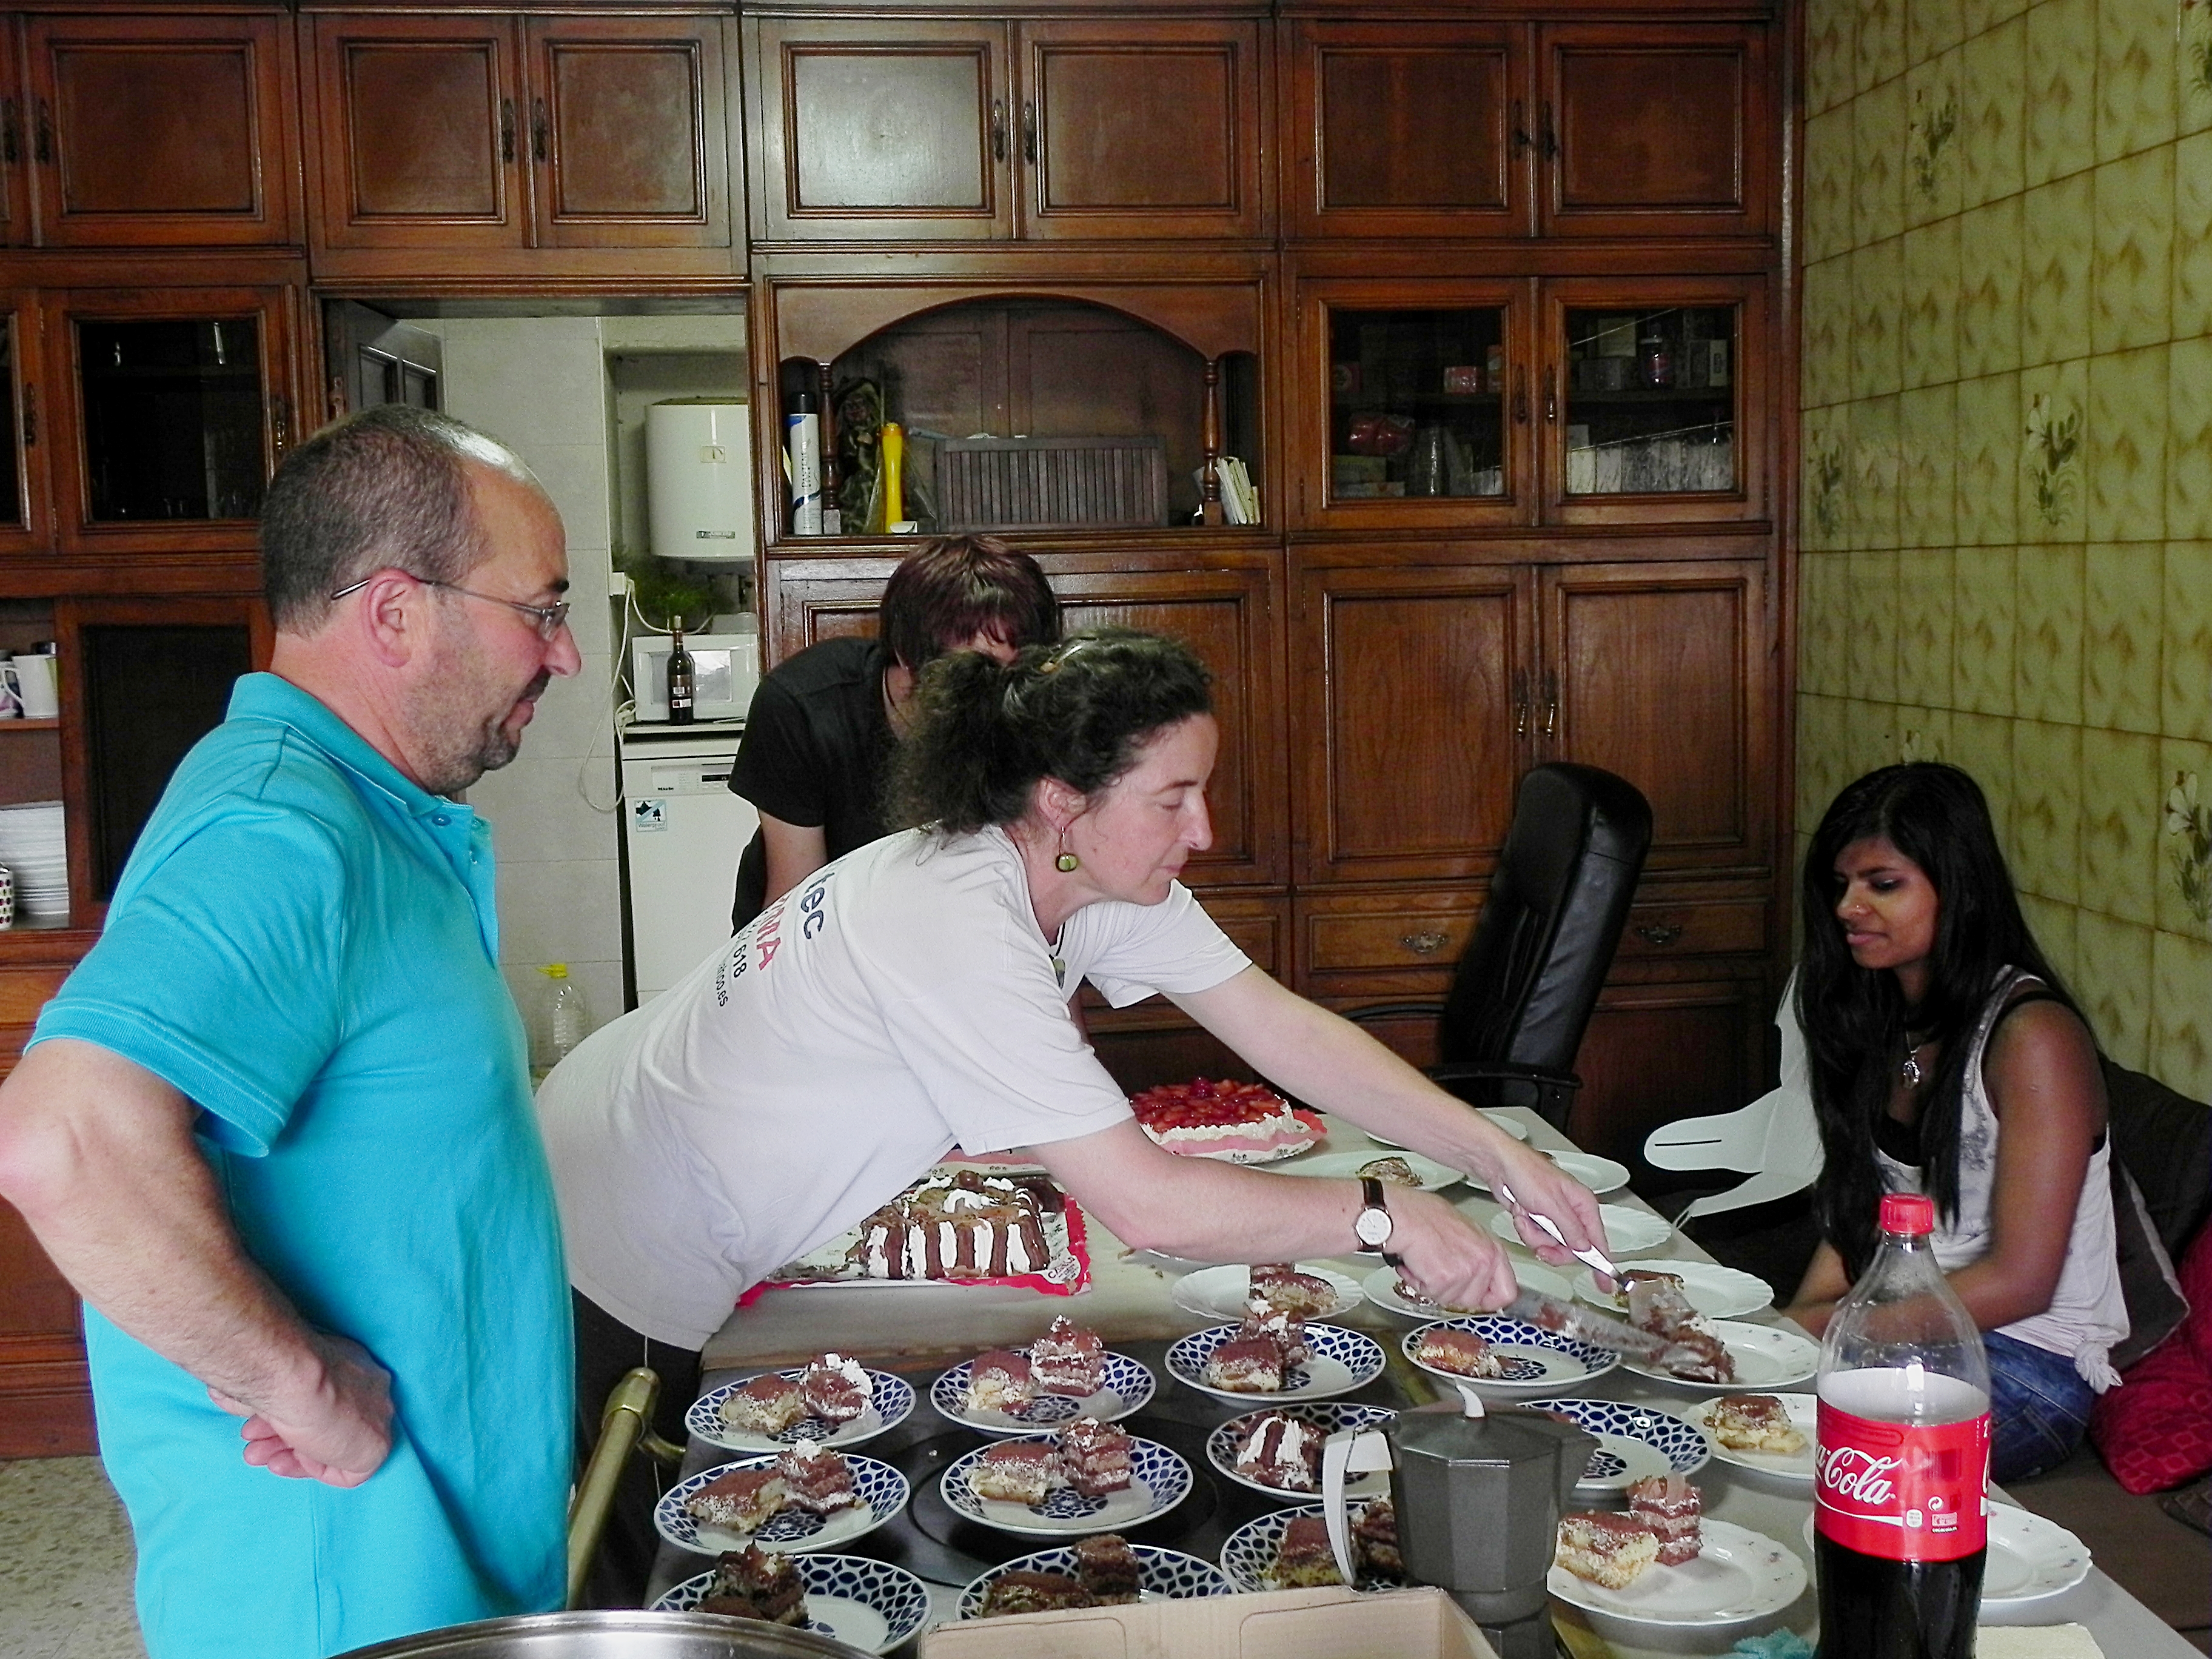
people, meal, lunch, ggl1